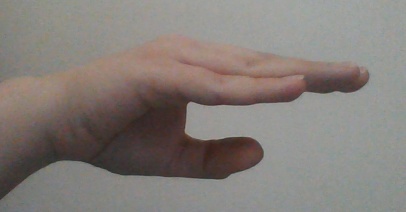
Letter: jeem